Clavaria zollingeri

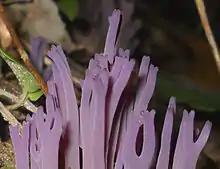
The extreme tips of the branches are rounded and brownish.

The coloring of the fruit bodies is quite variable, ranging from violet to amethyst, or violet shaded with brown or red. The colors may be variable over the fruit body; in one instance the outside branches were brown while the inner branches in the center of the bundle were light violet. Dried specimens may lose their coloring almost entirely, as the pigments may be sensitive to light or dryness. The fruit body is typically tall and wide. The stem, or base, is short, and the branching starts a short distance above the ground. The surfaces of the fragile branches are smooth and dry; the branches are 2–6 thick, typically with rounded tips. It has no distinguishable odor, and a taste somewhat like radishes or cucumber.